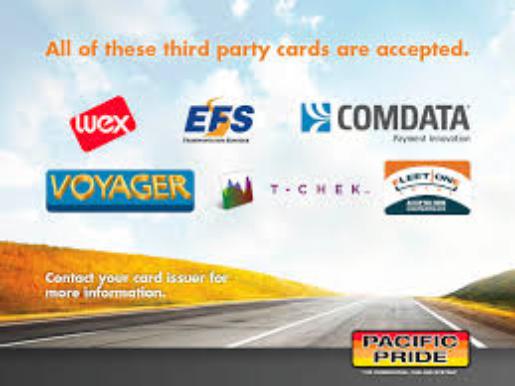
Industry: Transportation